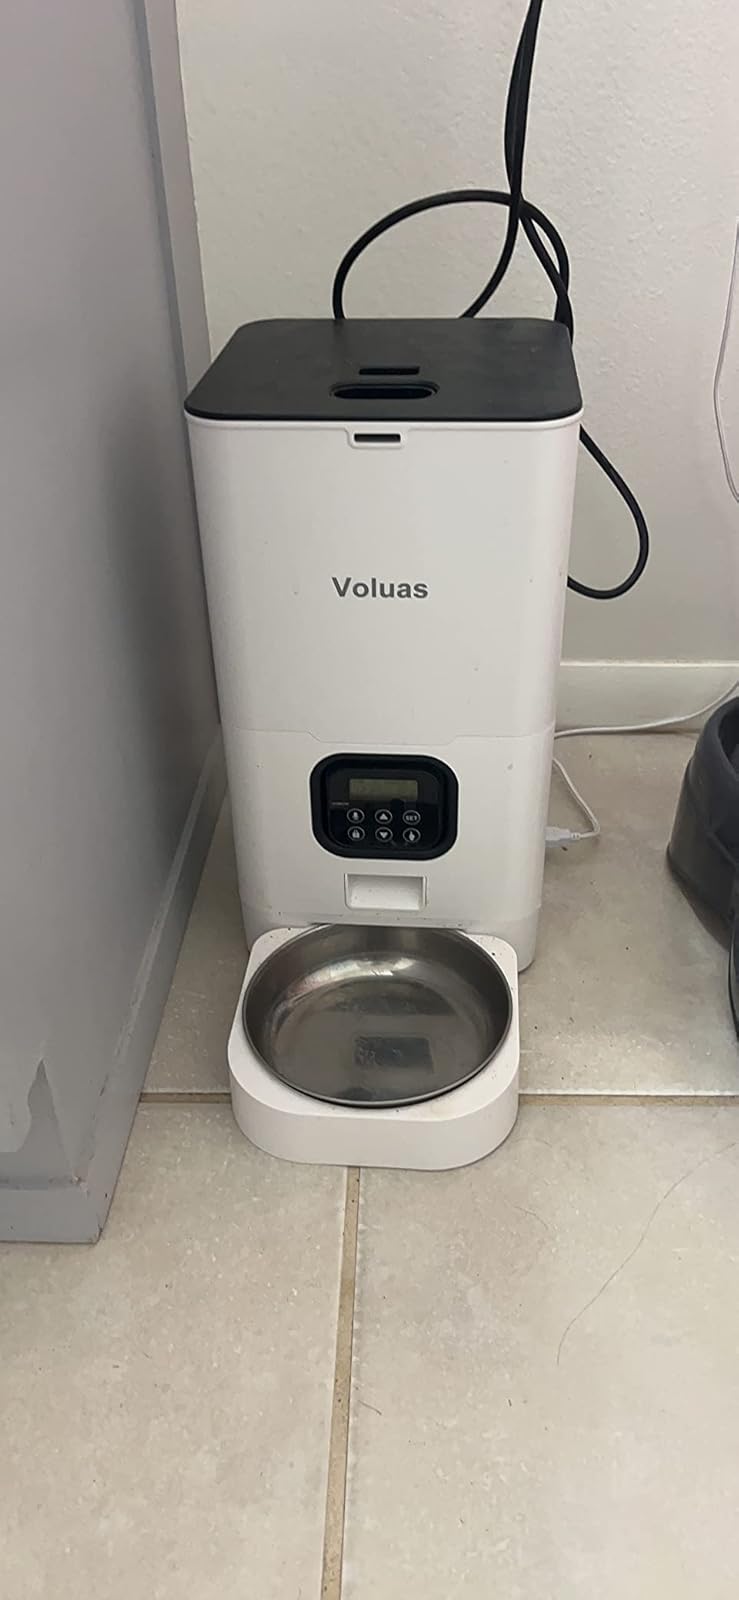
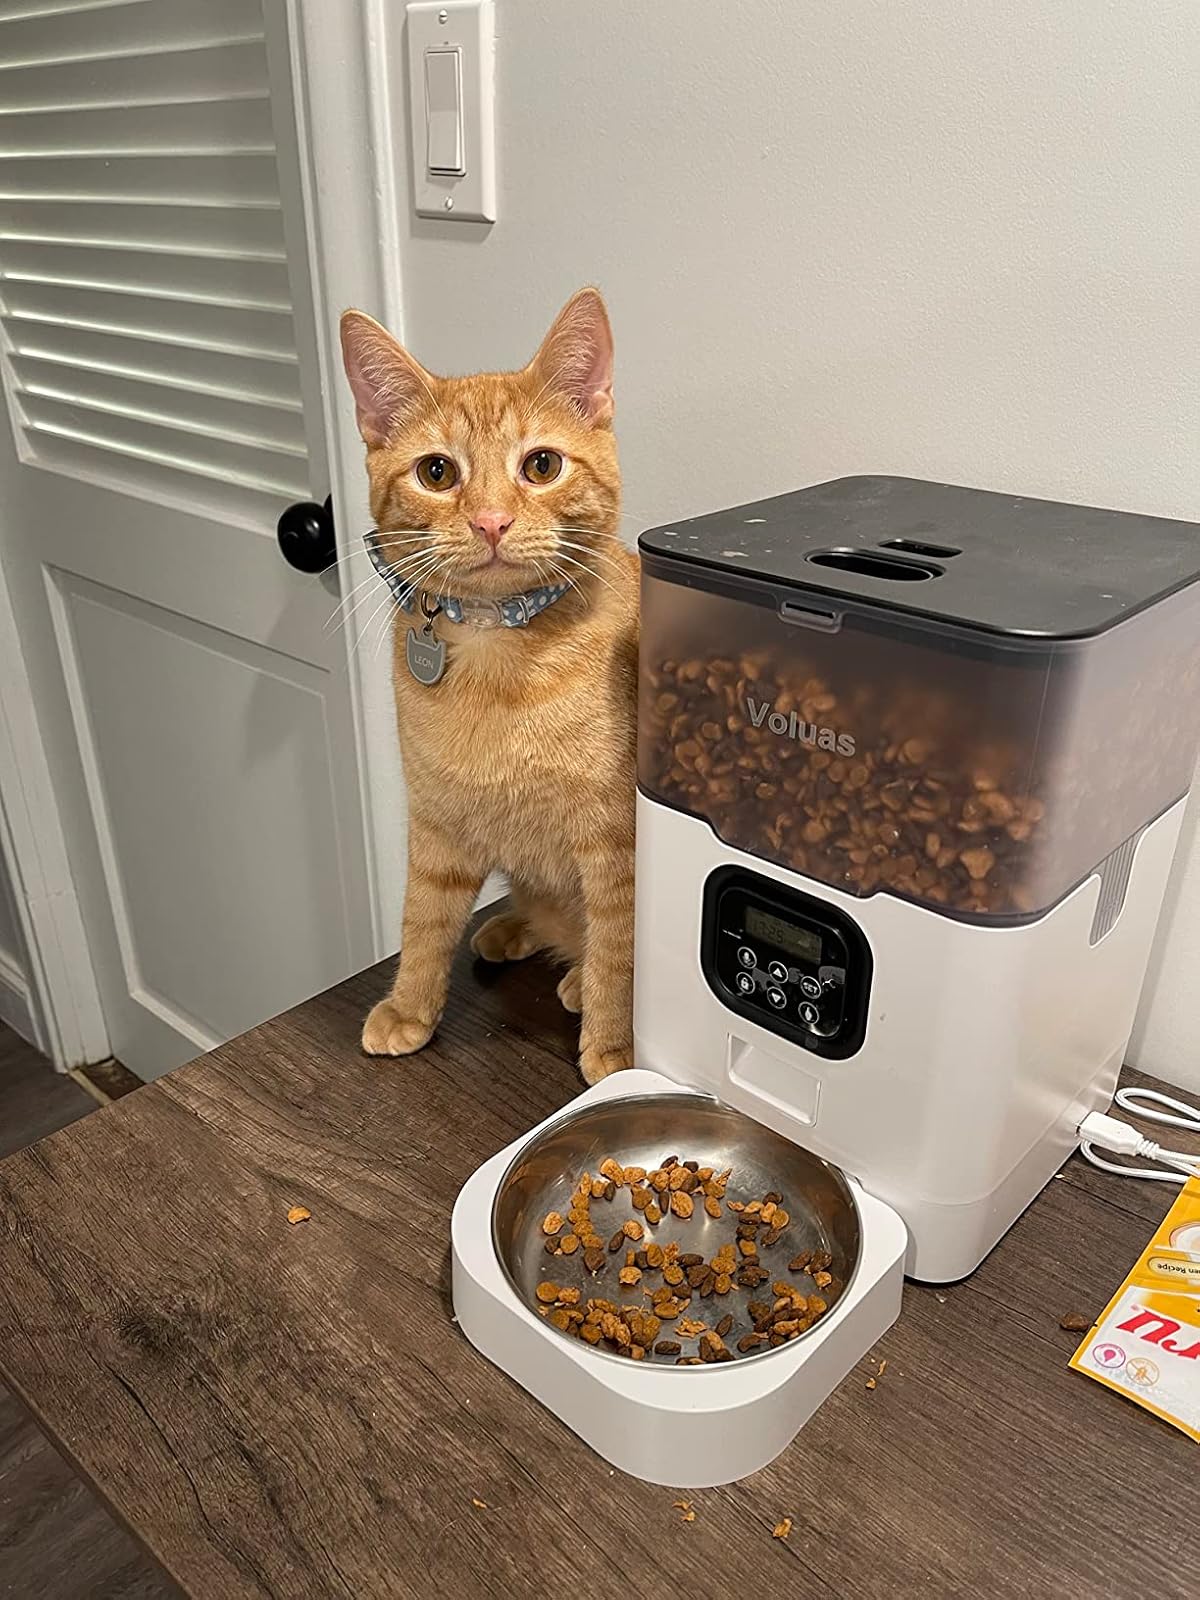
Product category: items_feeder
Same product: no